Royal Hospital Haslar

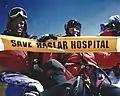
Gosport-born former Gurkha officer Mike Trueman "protesting" on the summit of Mount Everest, 13 May 1999.

By the end of the century the senior staff at Haslar are listed as a Governor and three Lieutenants, three Physicians, three Surgeons, the Agent, the Steward, a Dispenser and a Chaplain. Women were employed as nurses, and there was also a support staff of labourers, cooks and other workers.